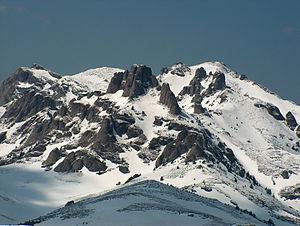
Măneciu est une commune roumaine du județ de Prahova, dans la région historique de Valachie et dans la région de développement du Sud.